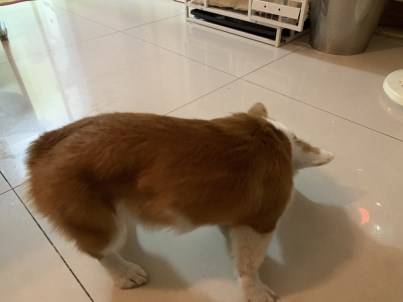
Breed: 2909-n000116-Cardigan